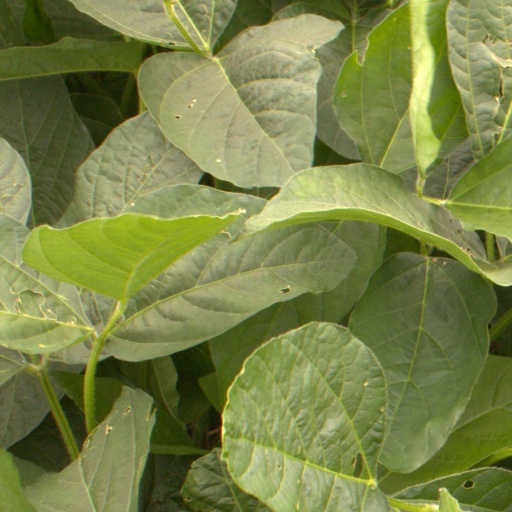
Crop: soybean